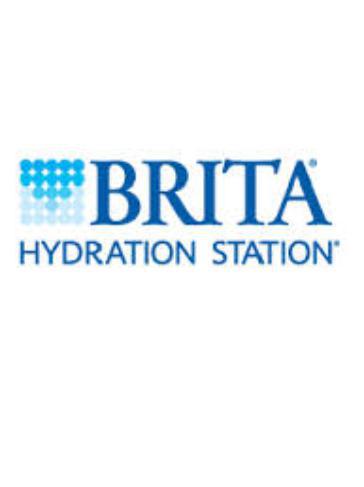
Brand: brita
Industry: Necessities